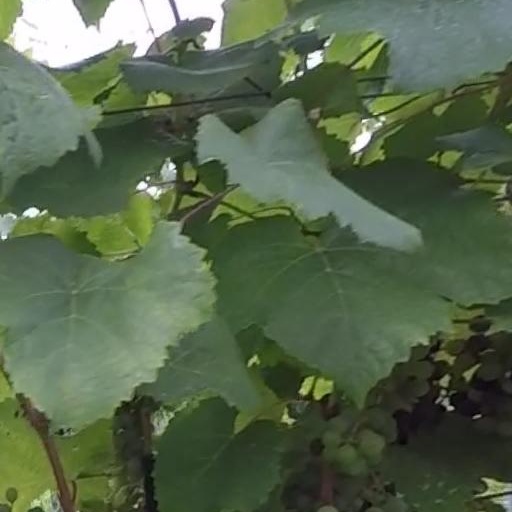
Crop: grape